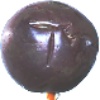
Label: passion_fruit